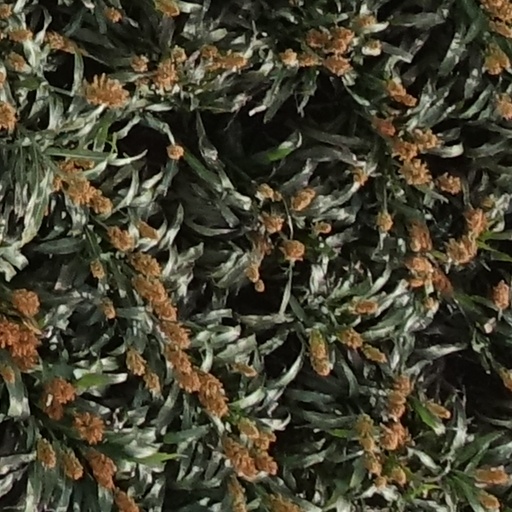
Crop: sorghum